Gurmençon

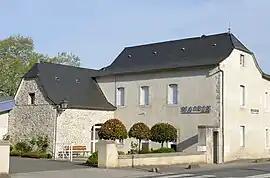
The town hall of Gurmençon

Gurmençon is a commune in the Pyrénées-Atlantiques department in south-western France.